Basil Hirschowitz

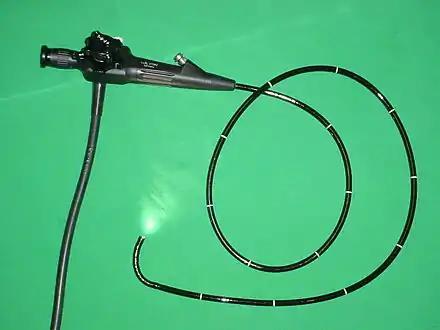
Flexible Fiberoptic Endoscope

Among his many awards, Basil Hirschowitz received the Schindler Medal of the ASGE, the Friedenwald Medal of the AGA (1992), the General Motors Cancer Research Awards Kettering Prize (1987), the UAB Distinguished Faculty Lecturer, and Honorary Fellow of the Royal Science of Medicine. The Alabama Healthcare Hall of Fame honors Dr. Basil Hirschowitz for reaching the pinnacle of academic medicine as a teacher, scientist, and clinician. In 2006 he became M.D.h.c (Honorary Doctor of Medicine) at the University of Gothenburg, Sweden.